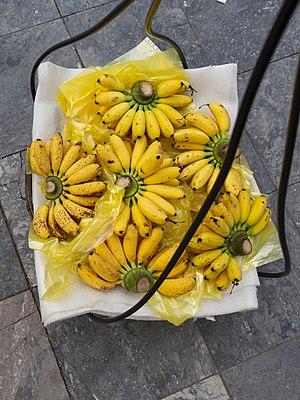
Vente de bananes au Vietnam.